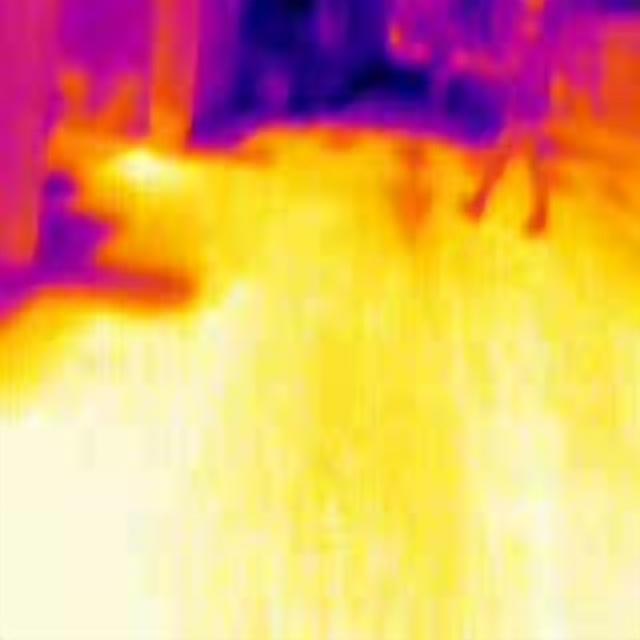
Detected objects:
label: person